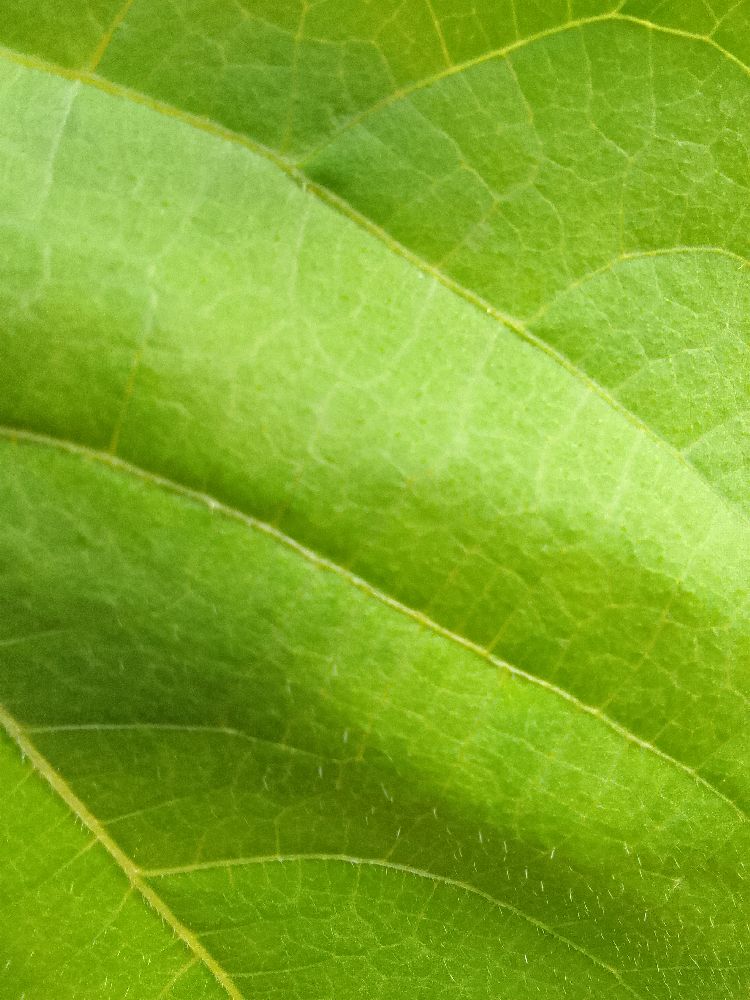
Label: healthy